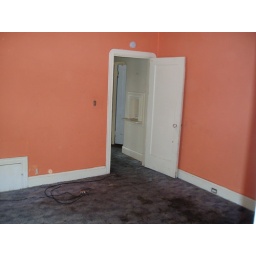
2nd bedroom (wood floor under carpet)